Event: Nepal Earthquake
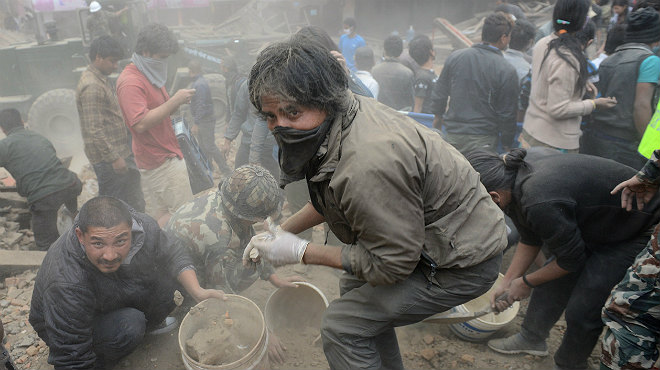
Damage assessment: damage